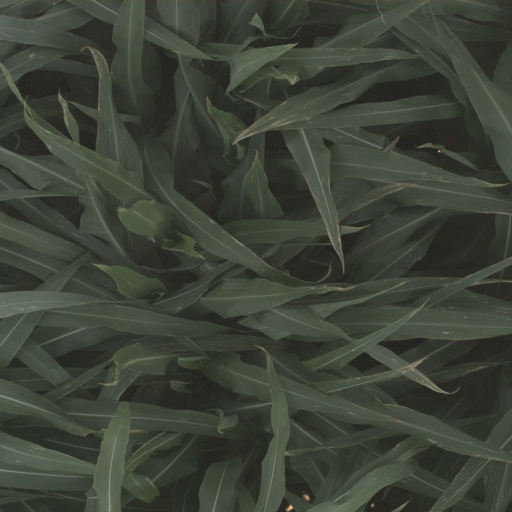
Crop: sorghum